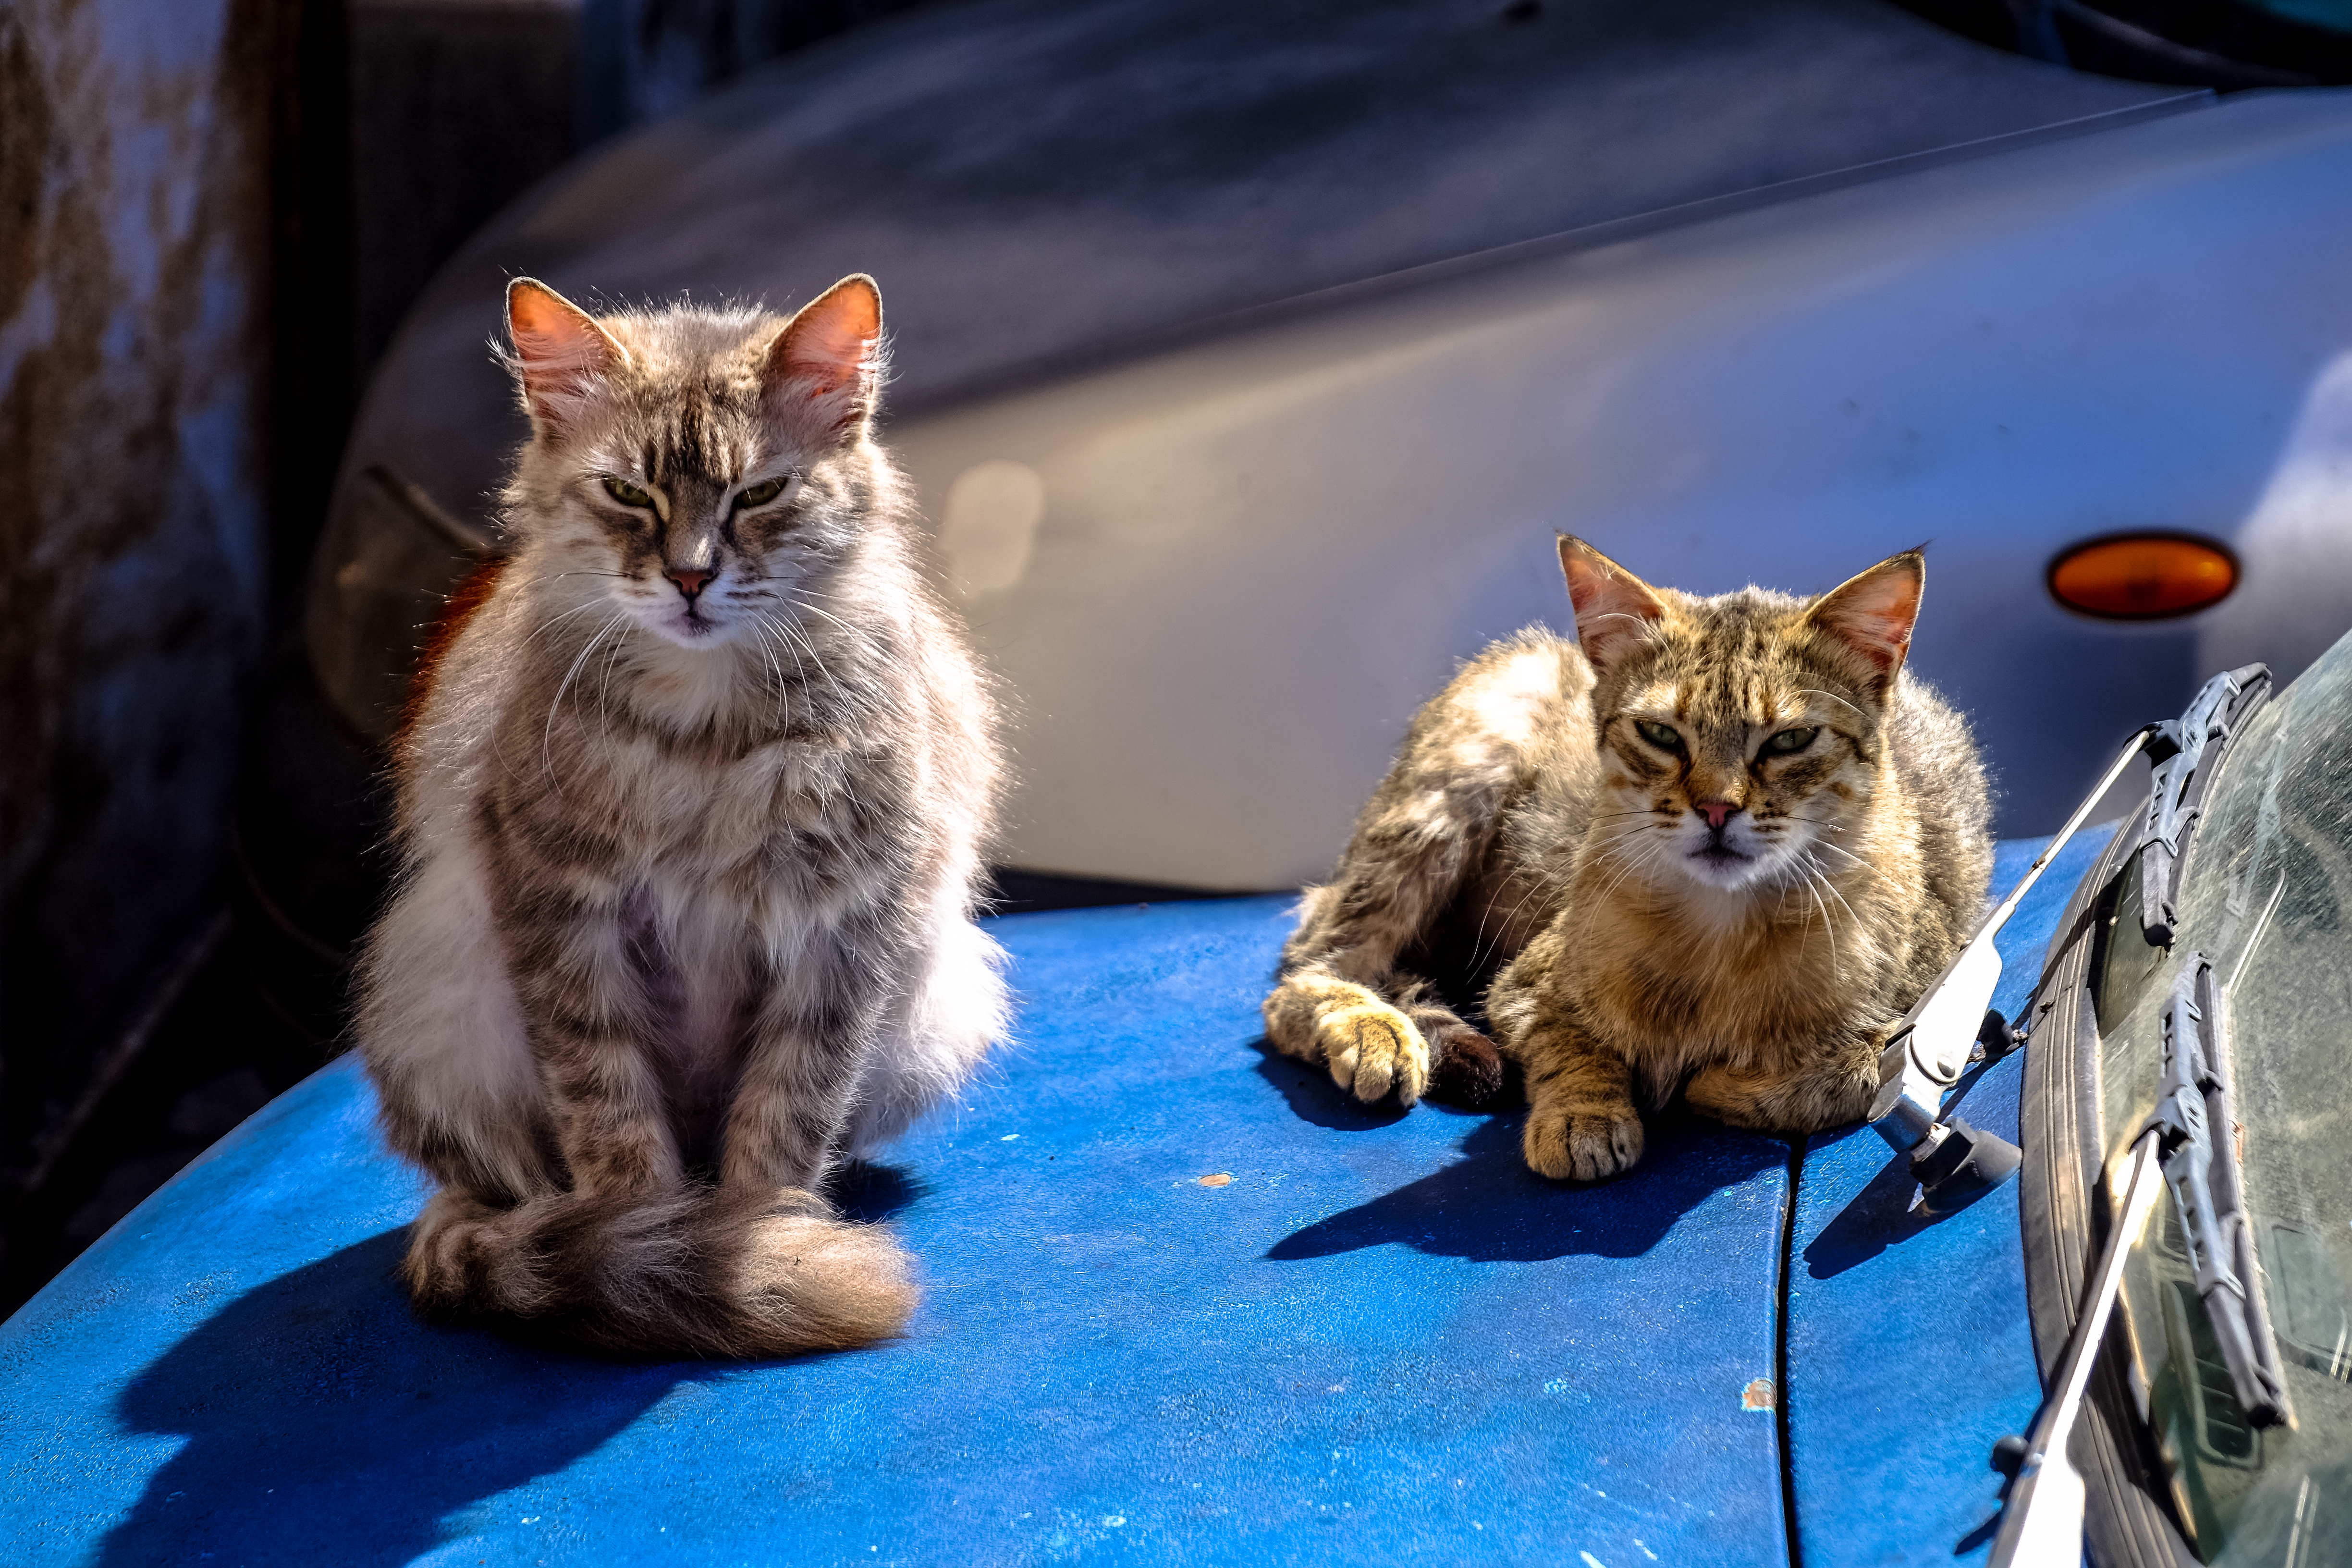
kitten, cat, feline, mammal, fauna, hood, cats, whiskers, cars, animals, vertebrate, strays, wild cat, small to medium sized cats, cat like mammal, domestic short haired cat, pixie bob, public domain images